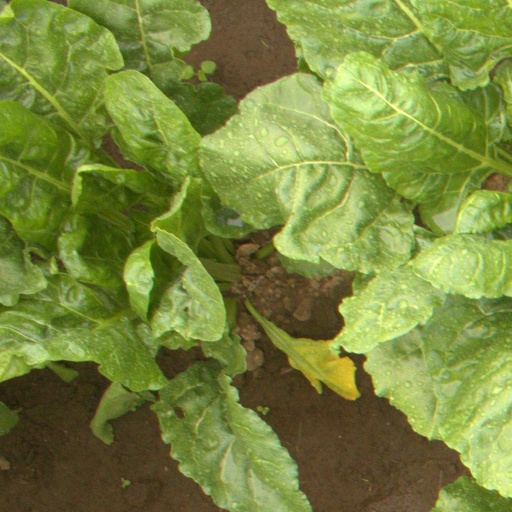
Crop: sugar beet